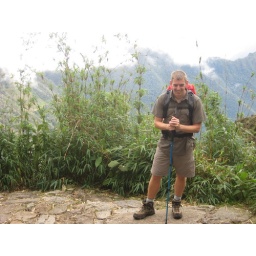
Richard in the cloud forest